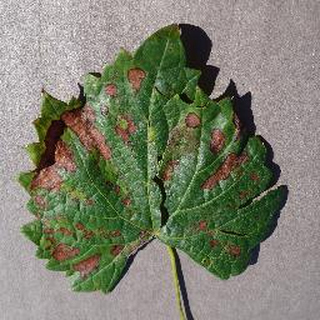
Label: grape_esca_black_measles